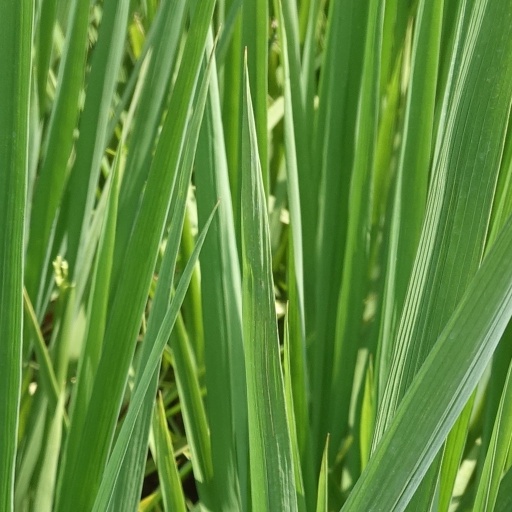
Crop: rice